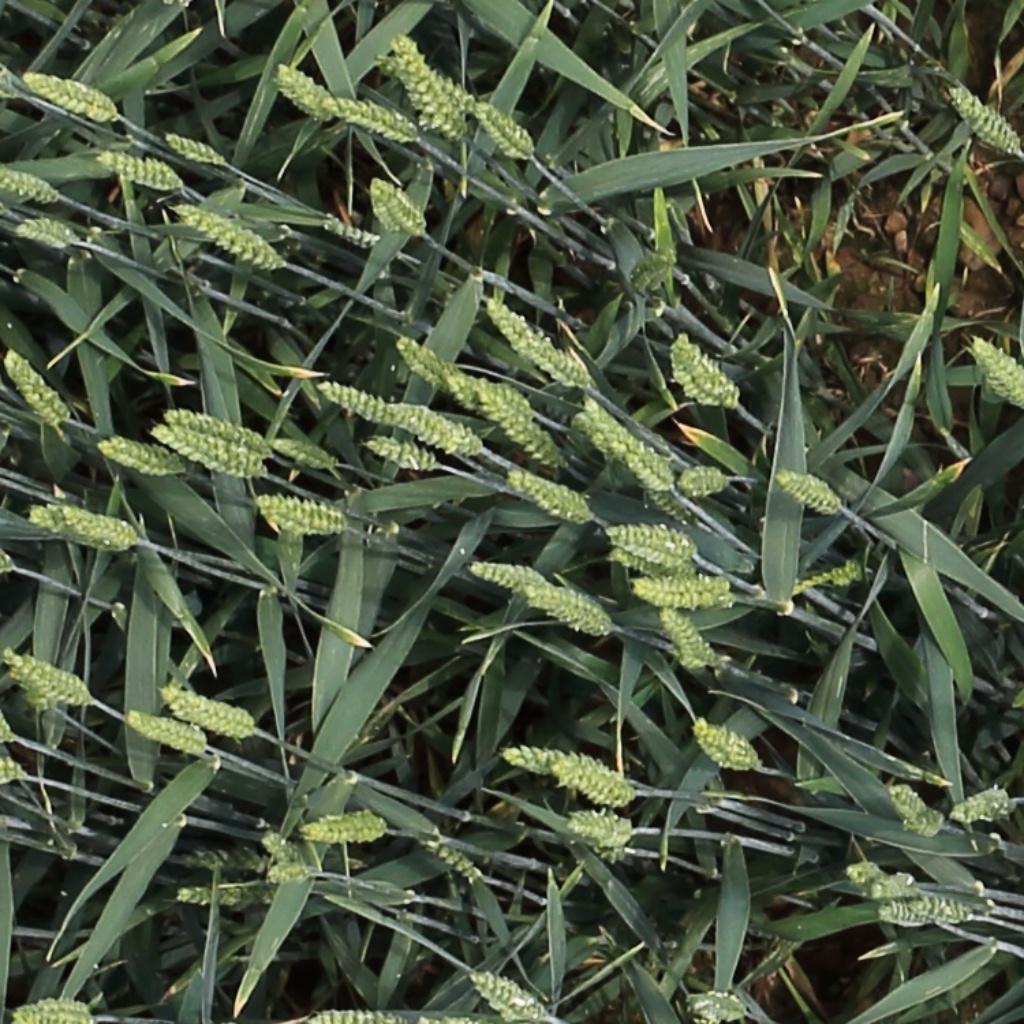
Country: Switzerland
Location: Usask
Wheat development stage: Filling